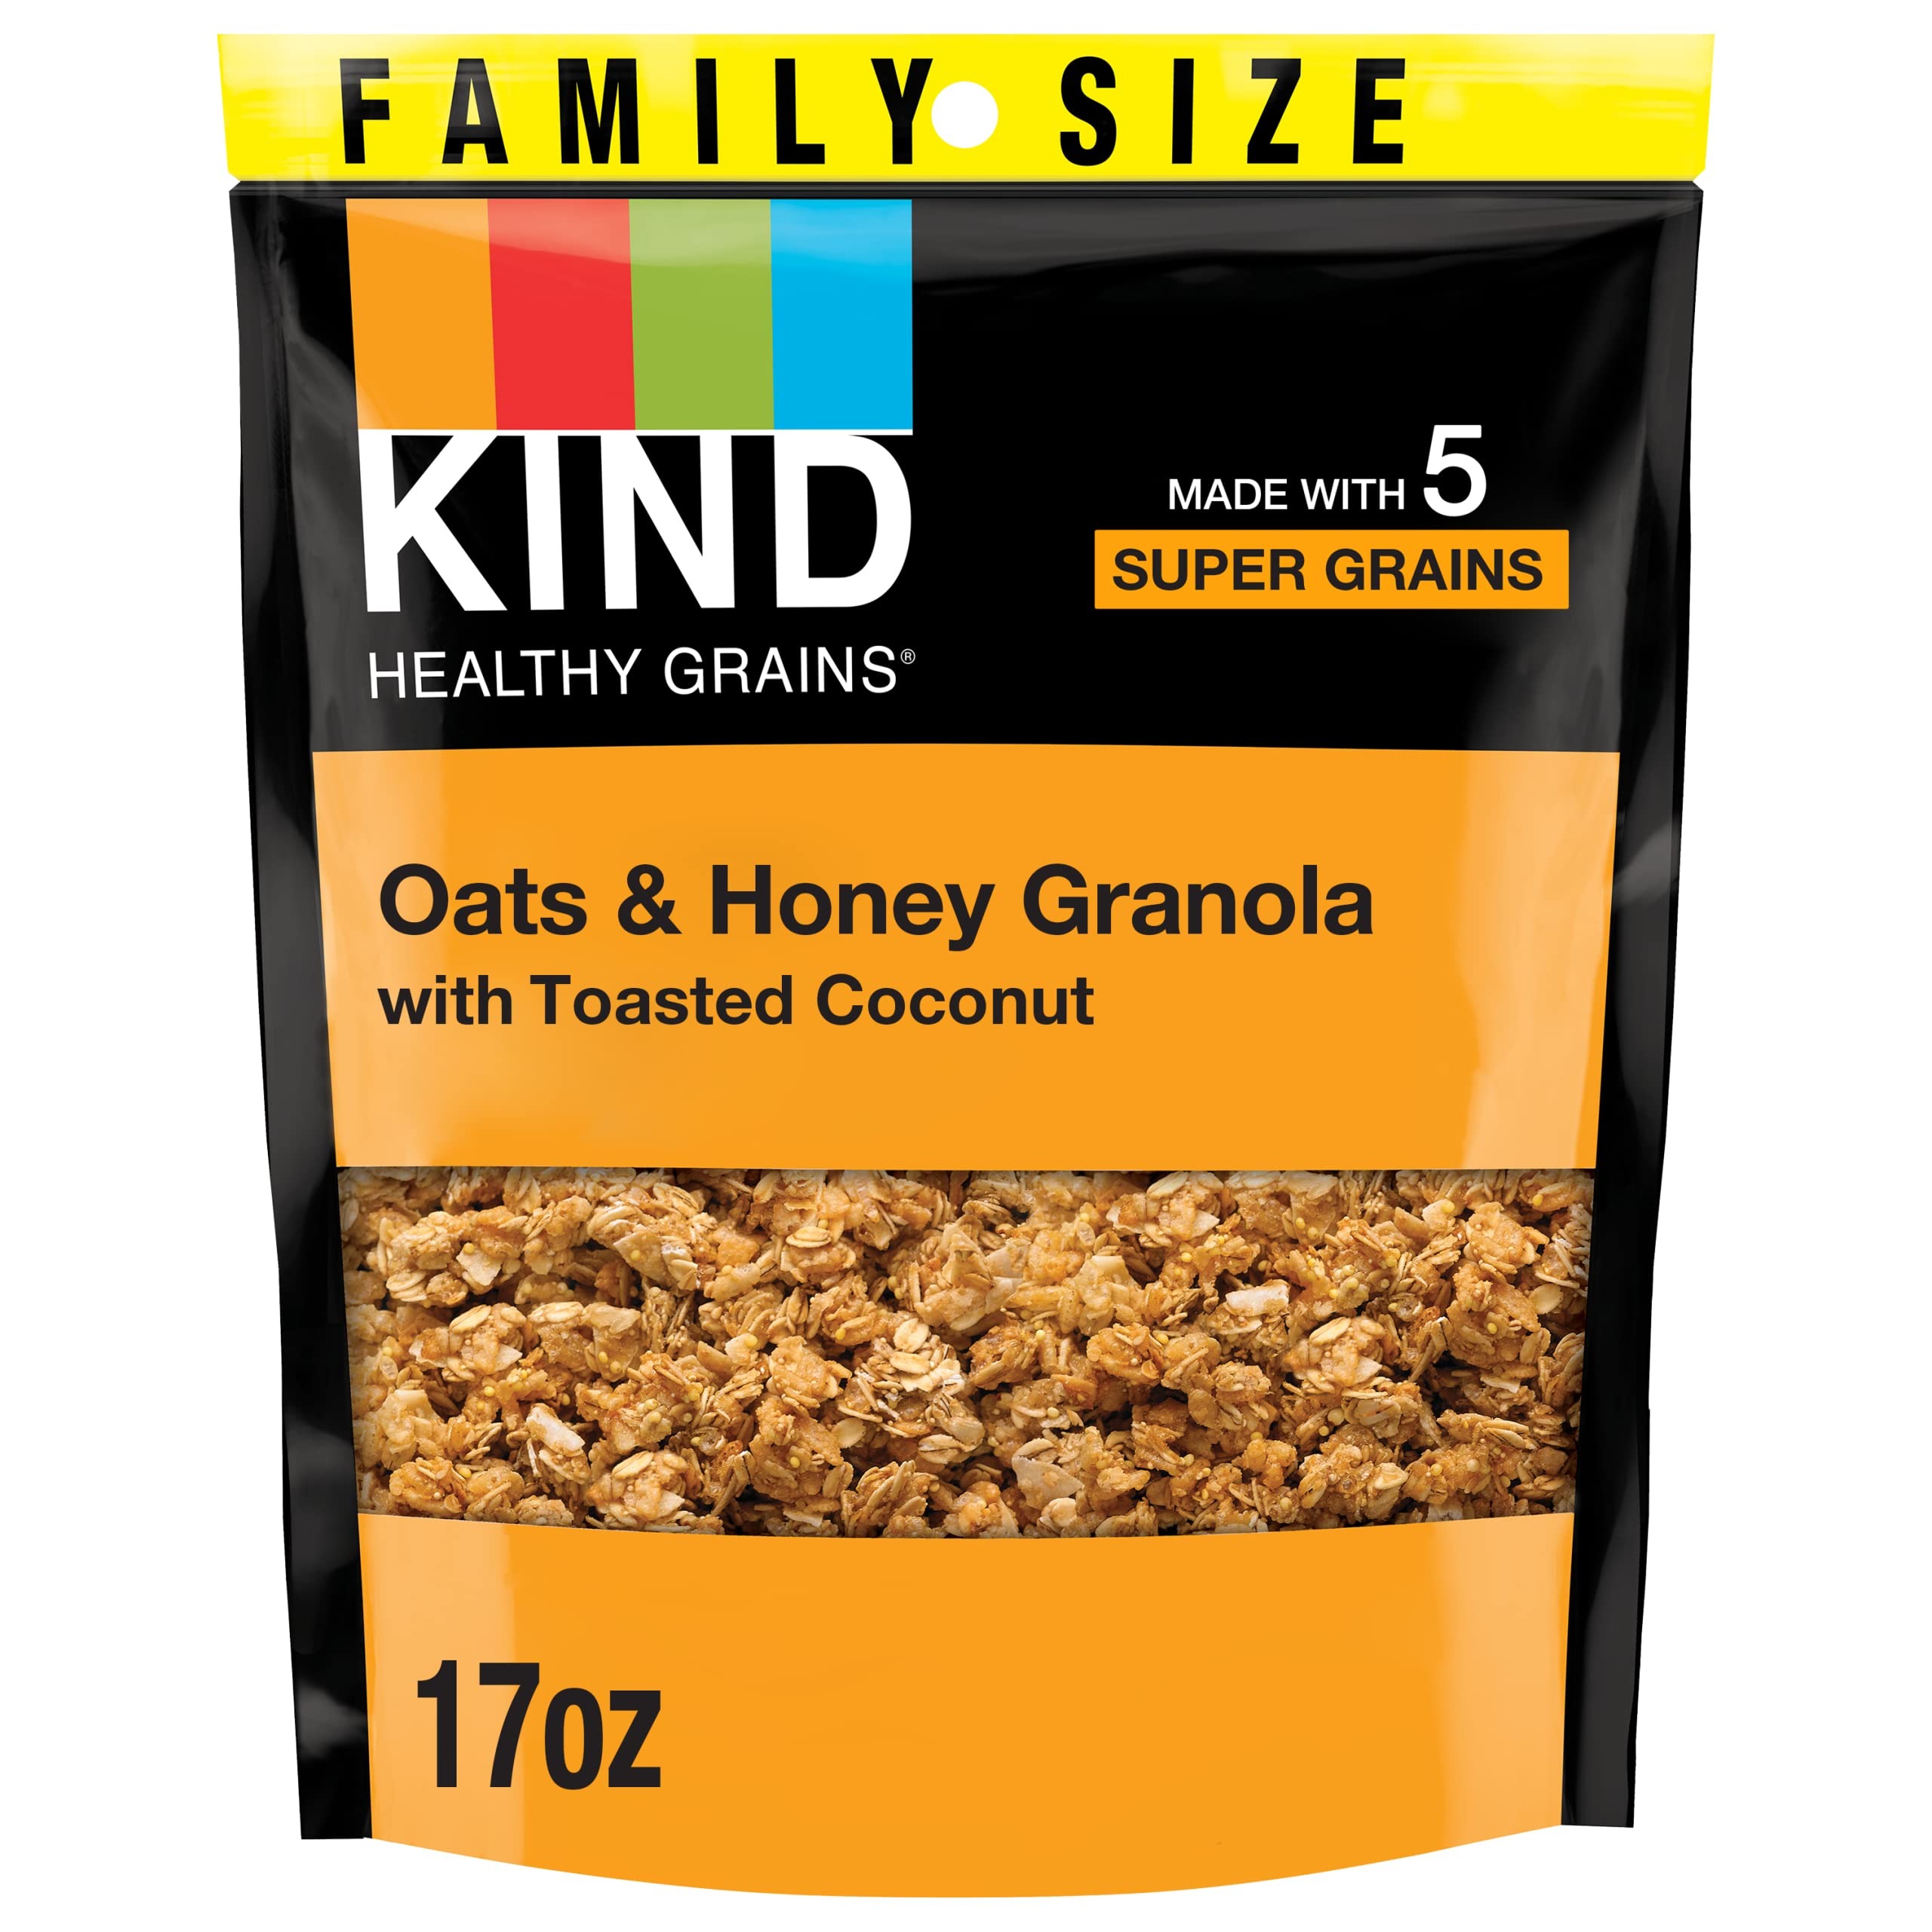
Item Name: KIND Healthy Grains Clusters, Oats & Honey Clusters With Toasted Coconut, Gluten Free, Low Glycemic Index, 17 oz (Pack of 1)
Bullet Point 1: Contains 1, 17 oz bag of KIND Oats & Honey Clusters With Toasted Coconut
Bullet Point 2: Simple ingredients. Perfect crunch. Made with no genetically engineered ingredients and featuring whole grain oats as the #1 ingredient, these might be your new favorite snack.
Bullet Point 3: Gluten Free, 0g Trans fat, Kosher
Bullet Point 4: No artificial flavors, preservatives, sweeteners or synthetic colors
Bullet Point 5: KIND HEALTHY GRAINS clusters makes a nutritious option for any time of day
Value: 1.0
Unit: Count

Price: 9.99